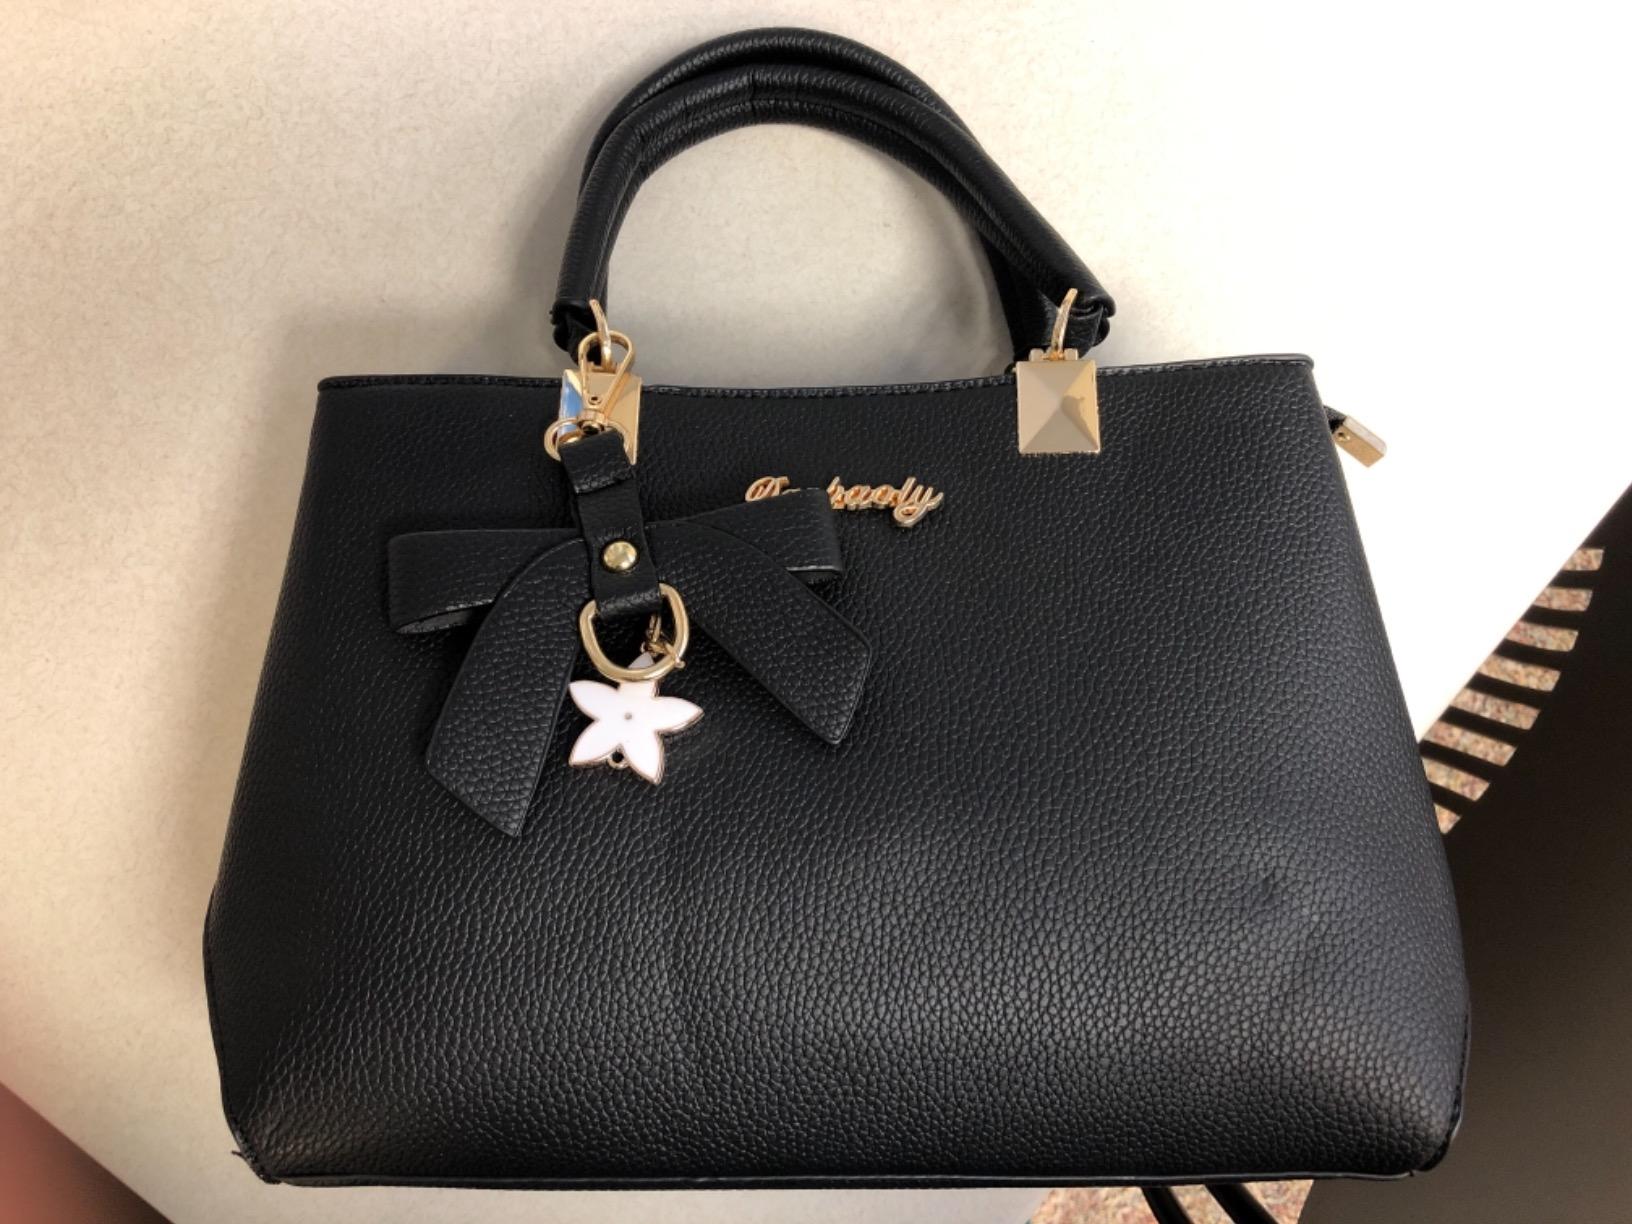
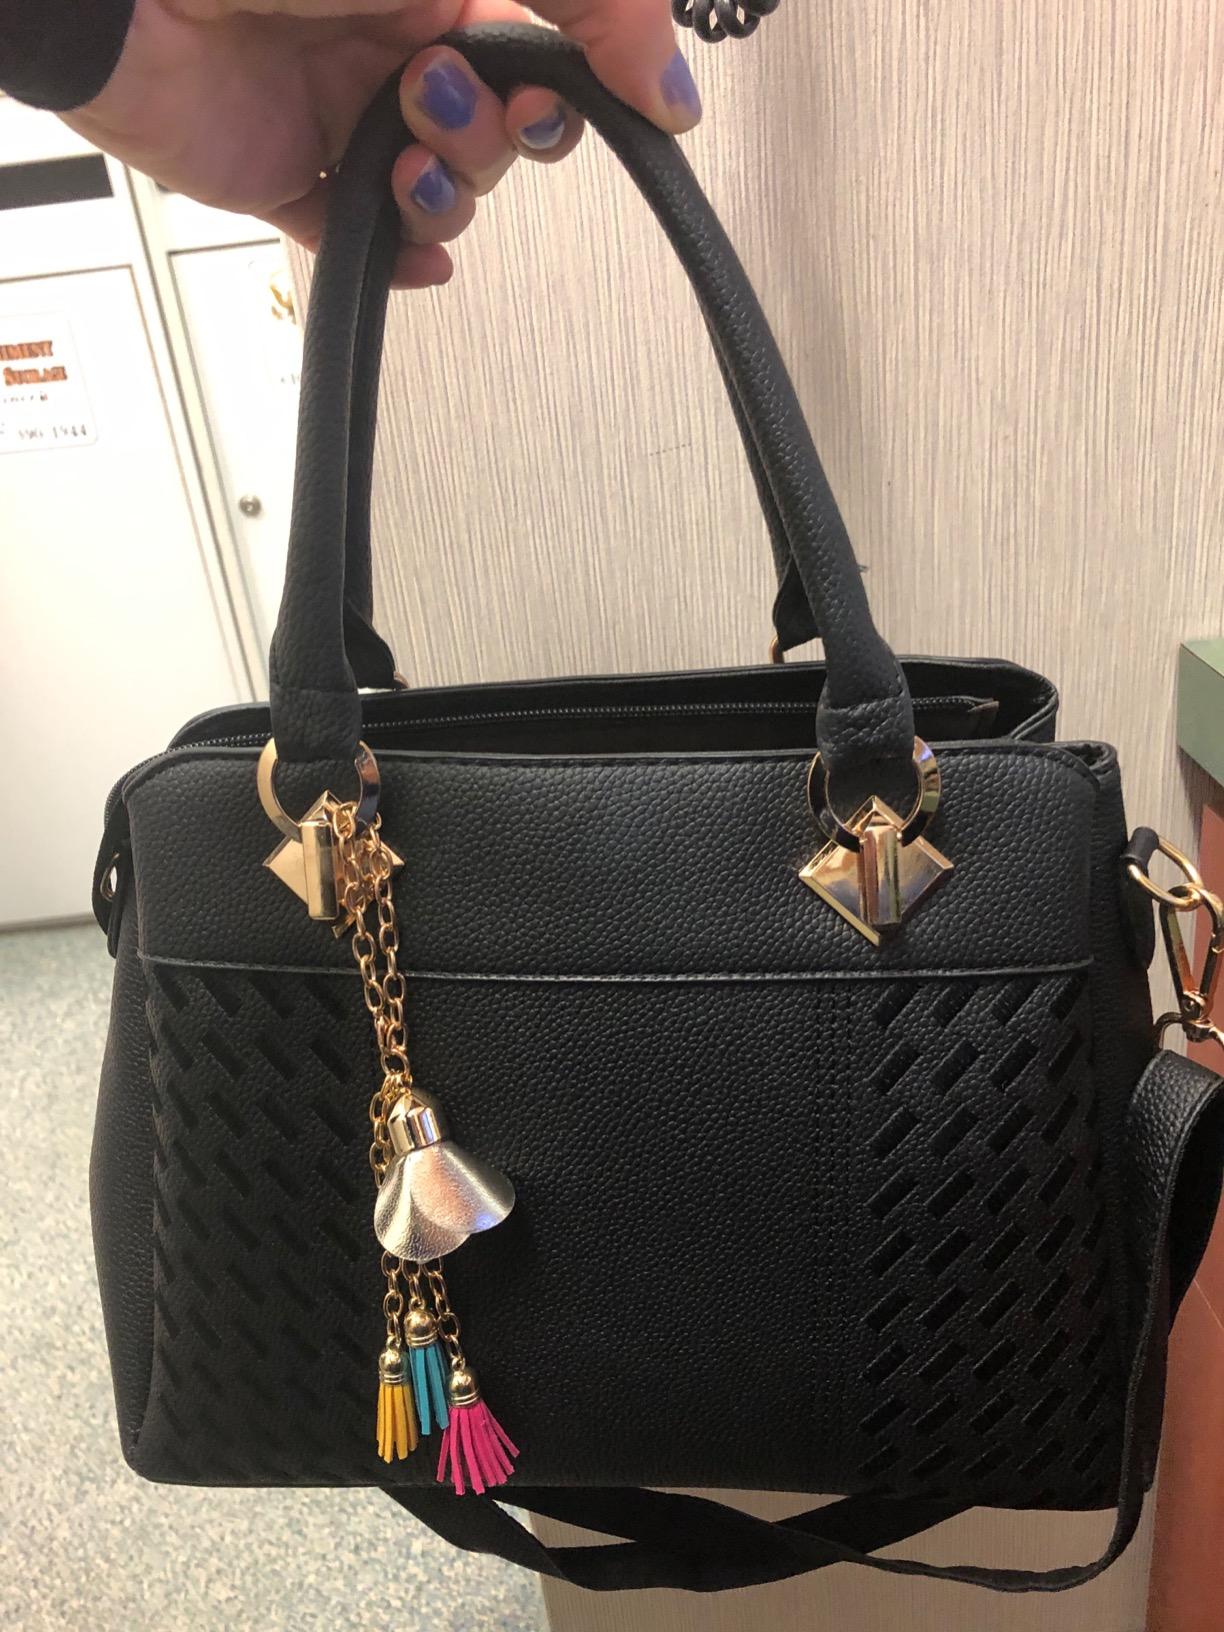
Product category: accessories_handbag
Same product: no